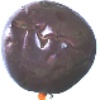
Label: Passion Fruit 1